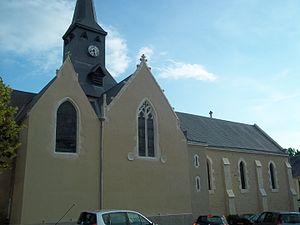
Eglise
La liste des églises de la Sarthe recense de la manière la plus complète possible les églises, cathédrale et basilique situées dans le département français de la Sarthe.
Rouez est une commune française, située dans le département de la Sarthe en région Pays de la Loire, peuplée de 771 habitants.